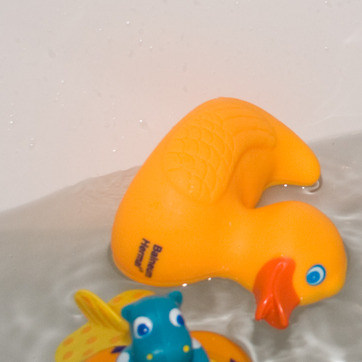
Material: plastic